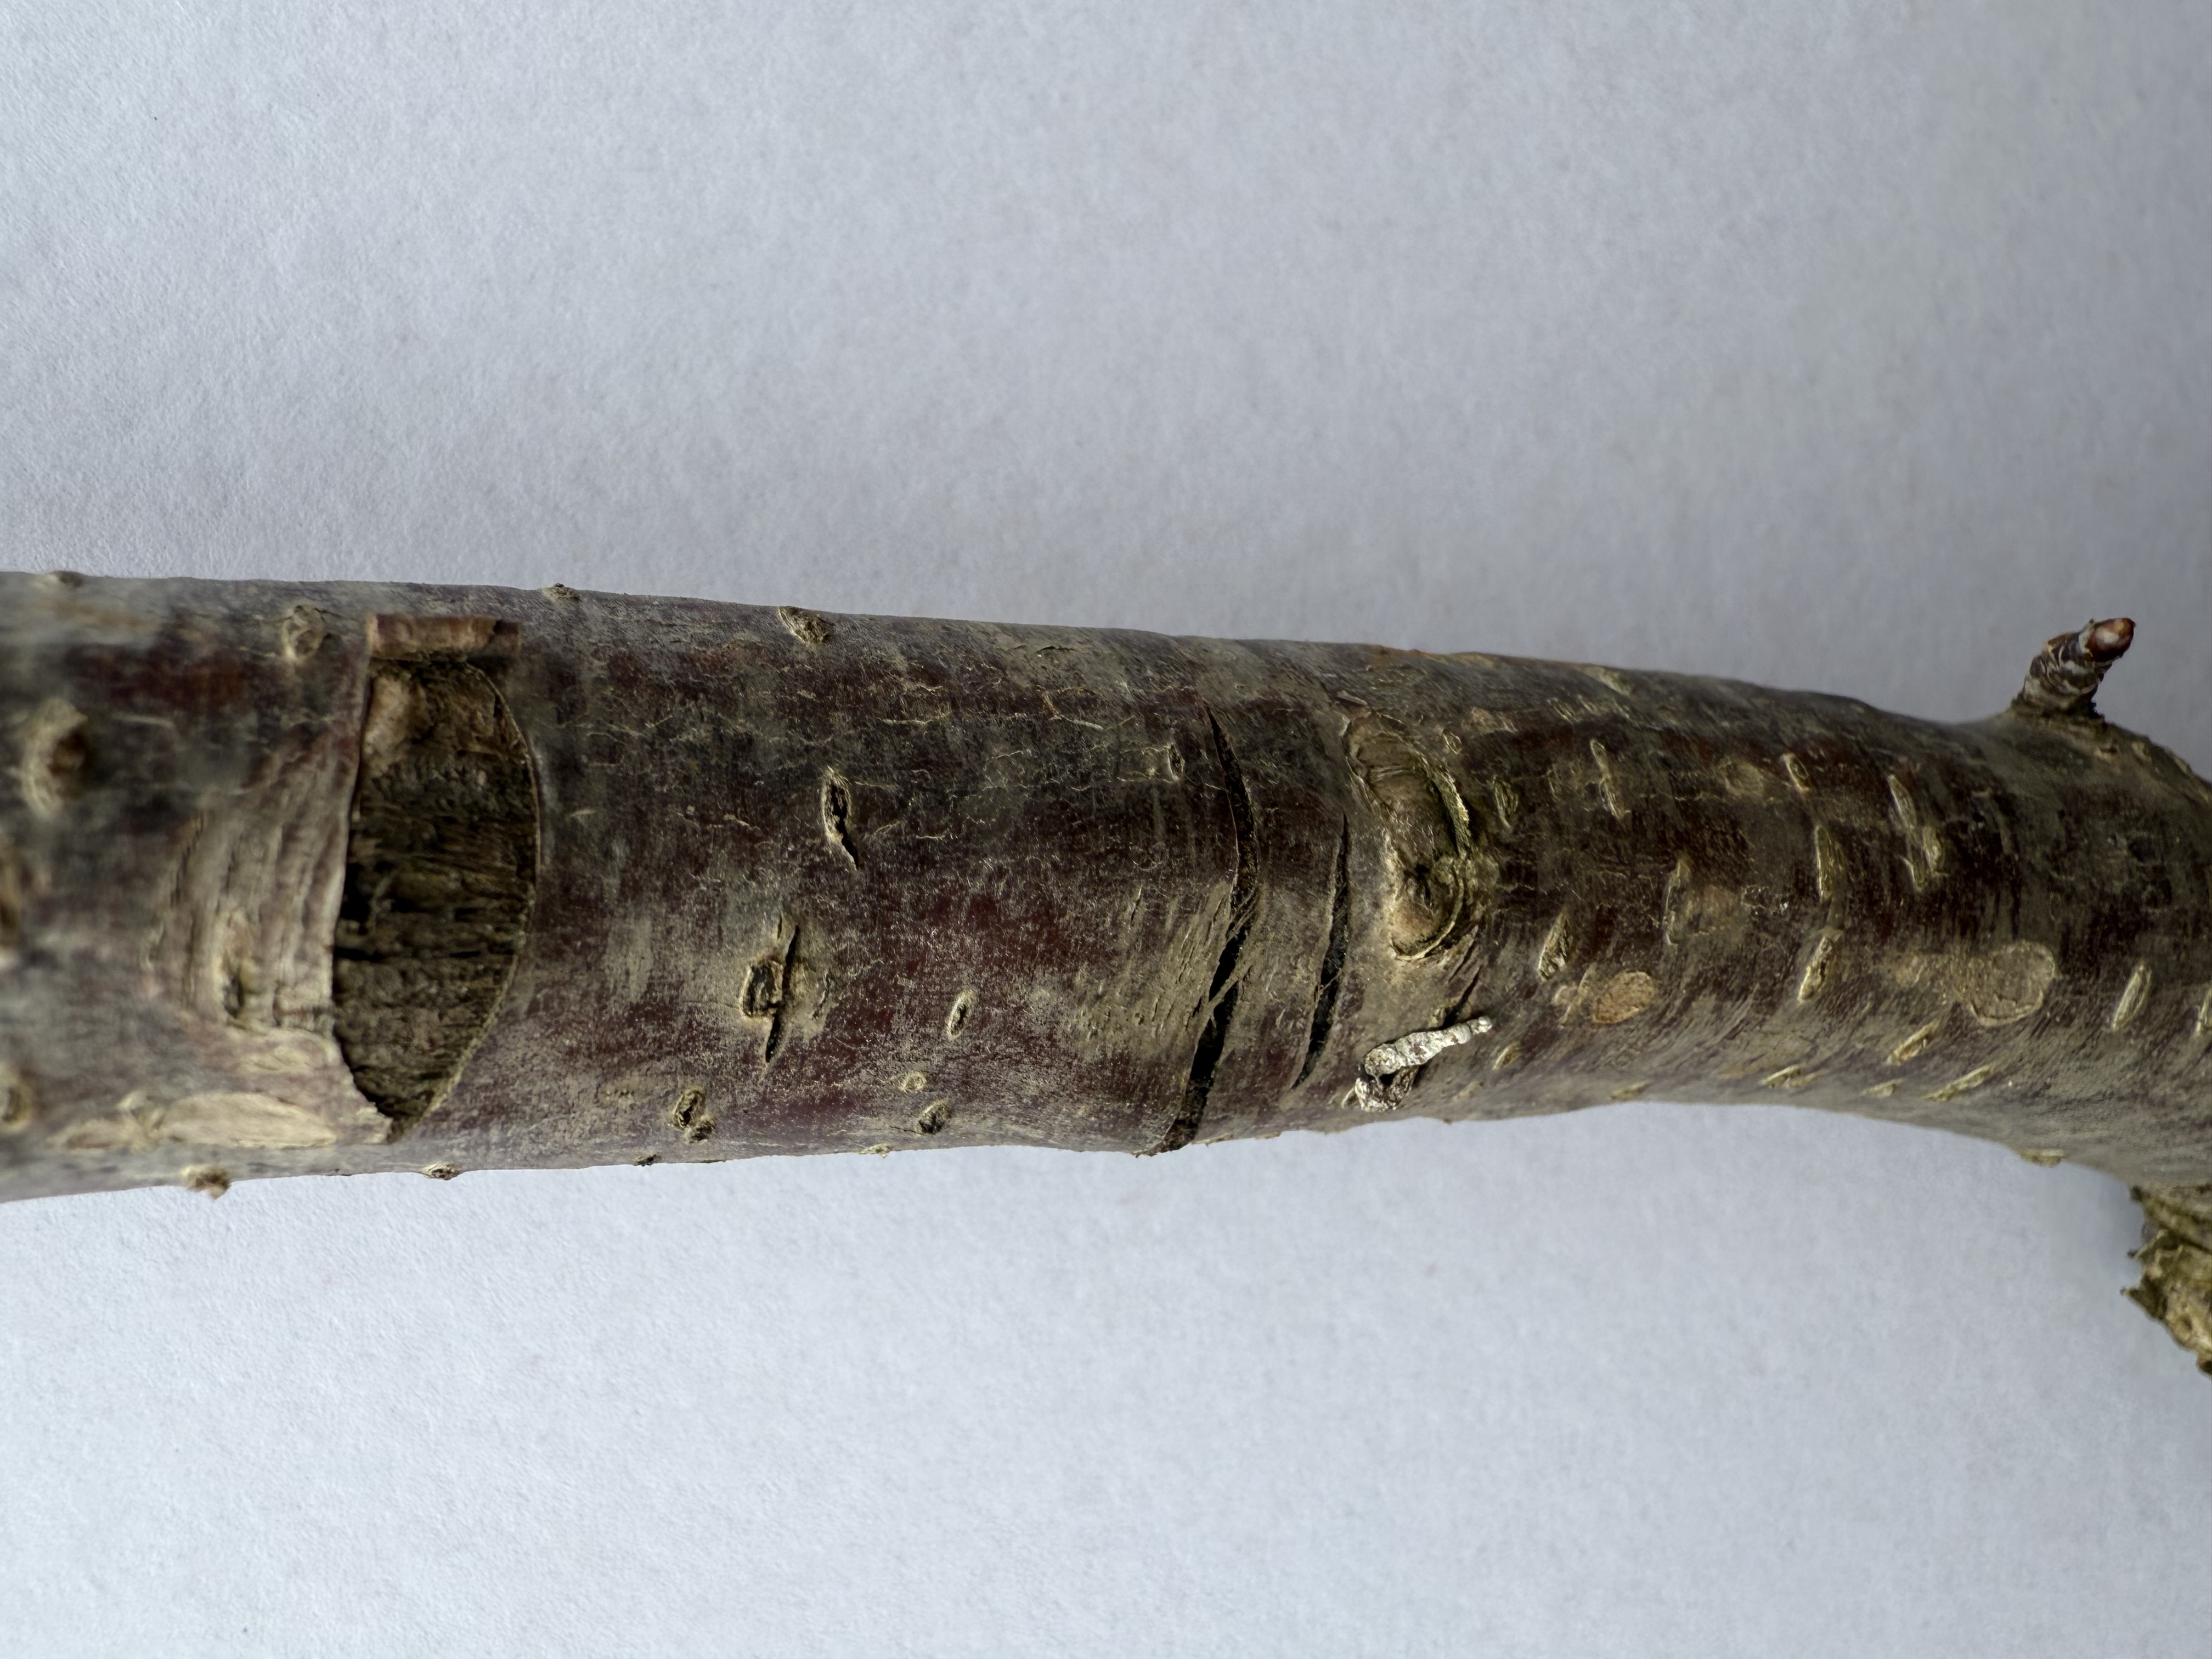
Variety: Kutahya Sour Cherry